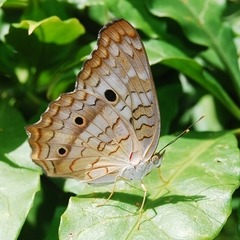
Scientific name: Anartia jatrophae
Common name: White peacock
Family: Nymphalidae
Order: Lepidoptera
Pollinator type: Primary pollinator
Habitat: Gardens, parks, and open areas
Geographic range: Southern United States to Argentina
Conservation status: Least Concern